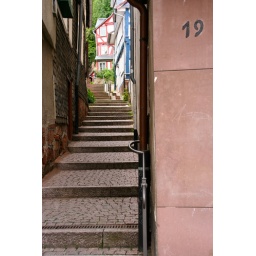
A 19 graces a small alleyway which leads up the hill towards some colorful houses in Marburg.